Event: Nepal Earthquake
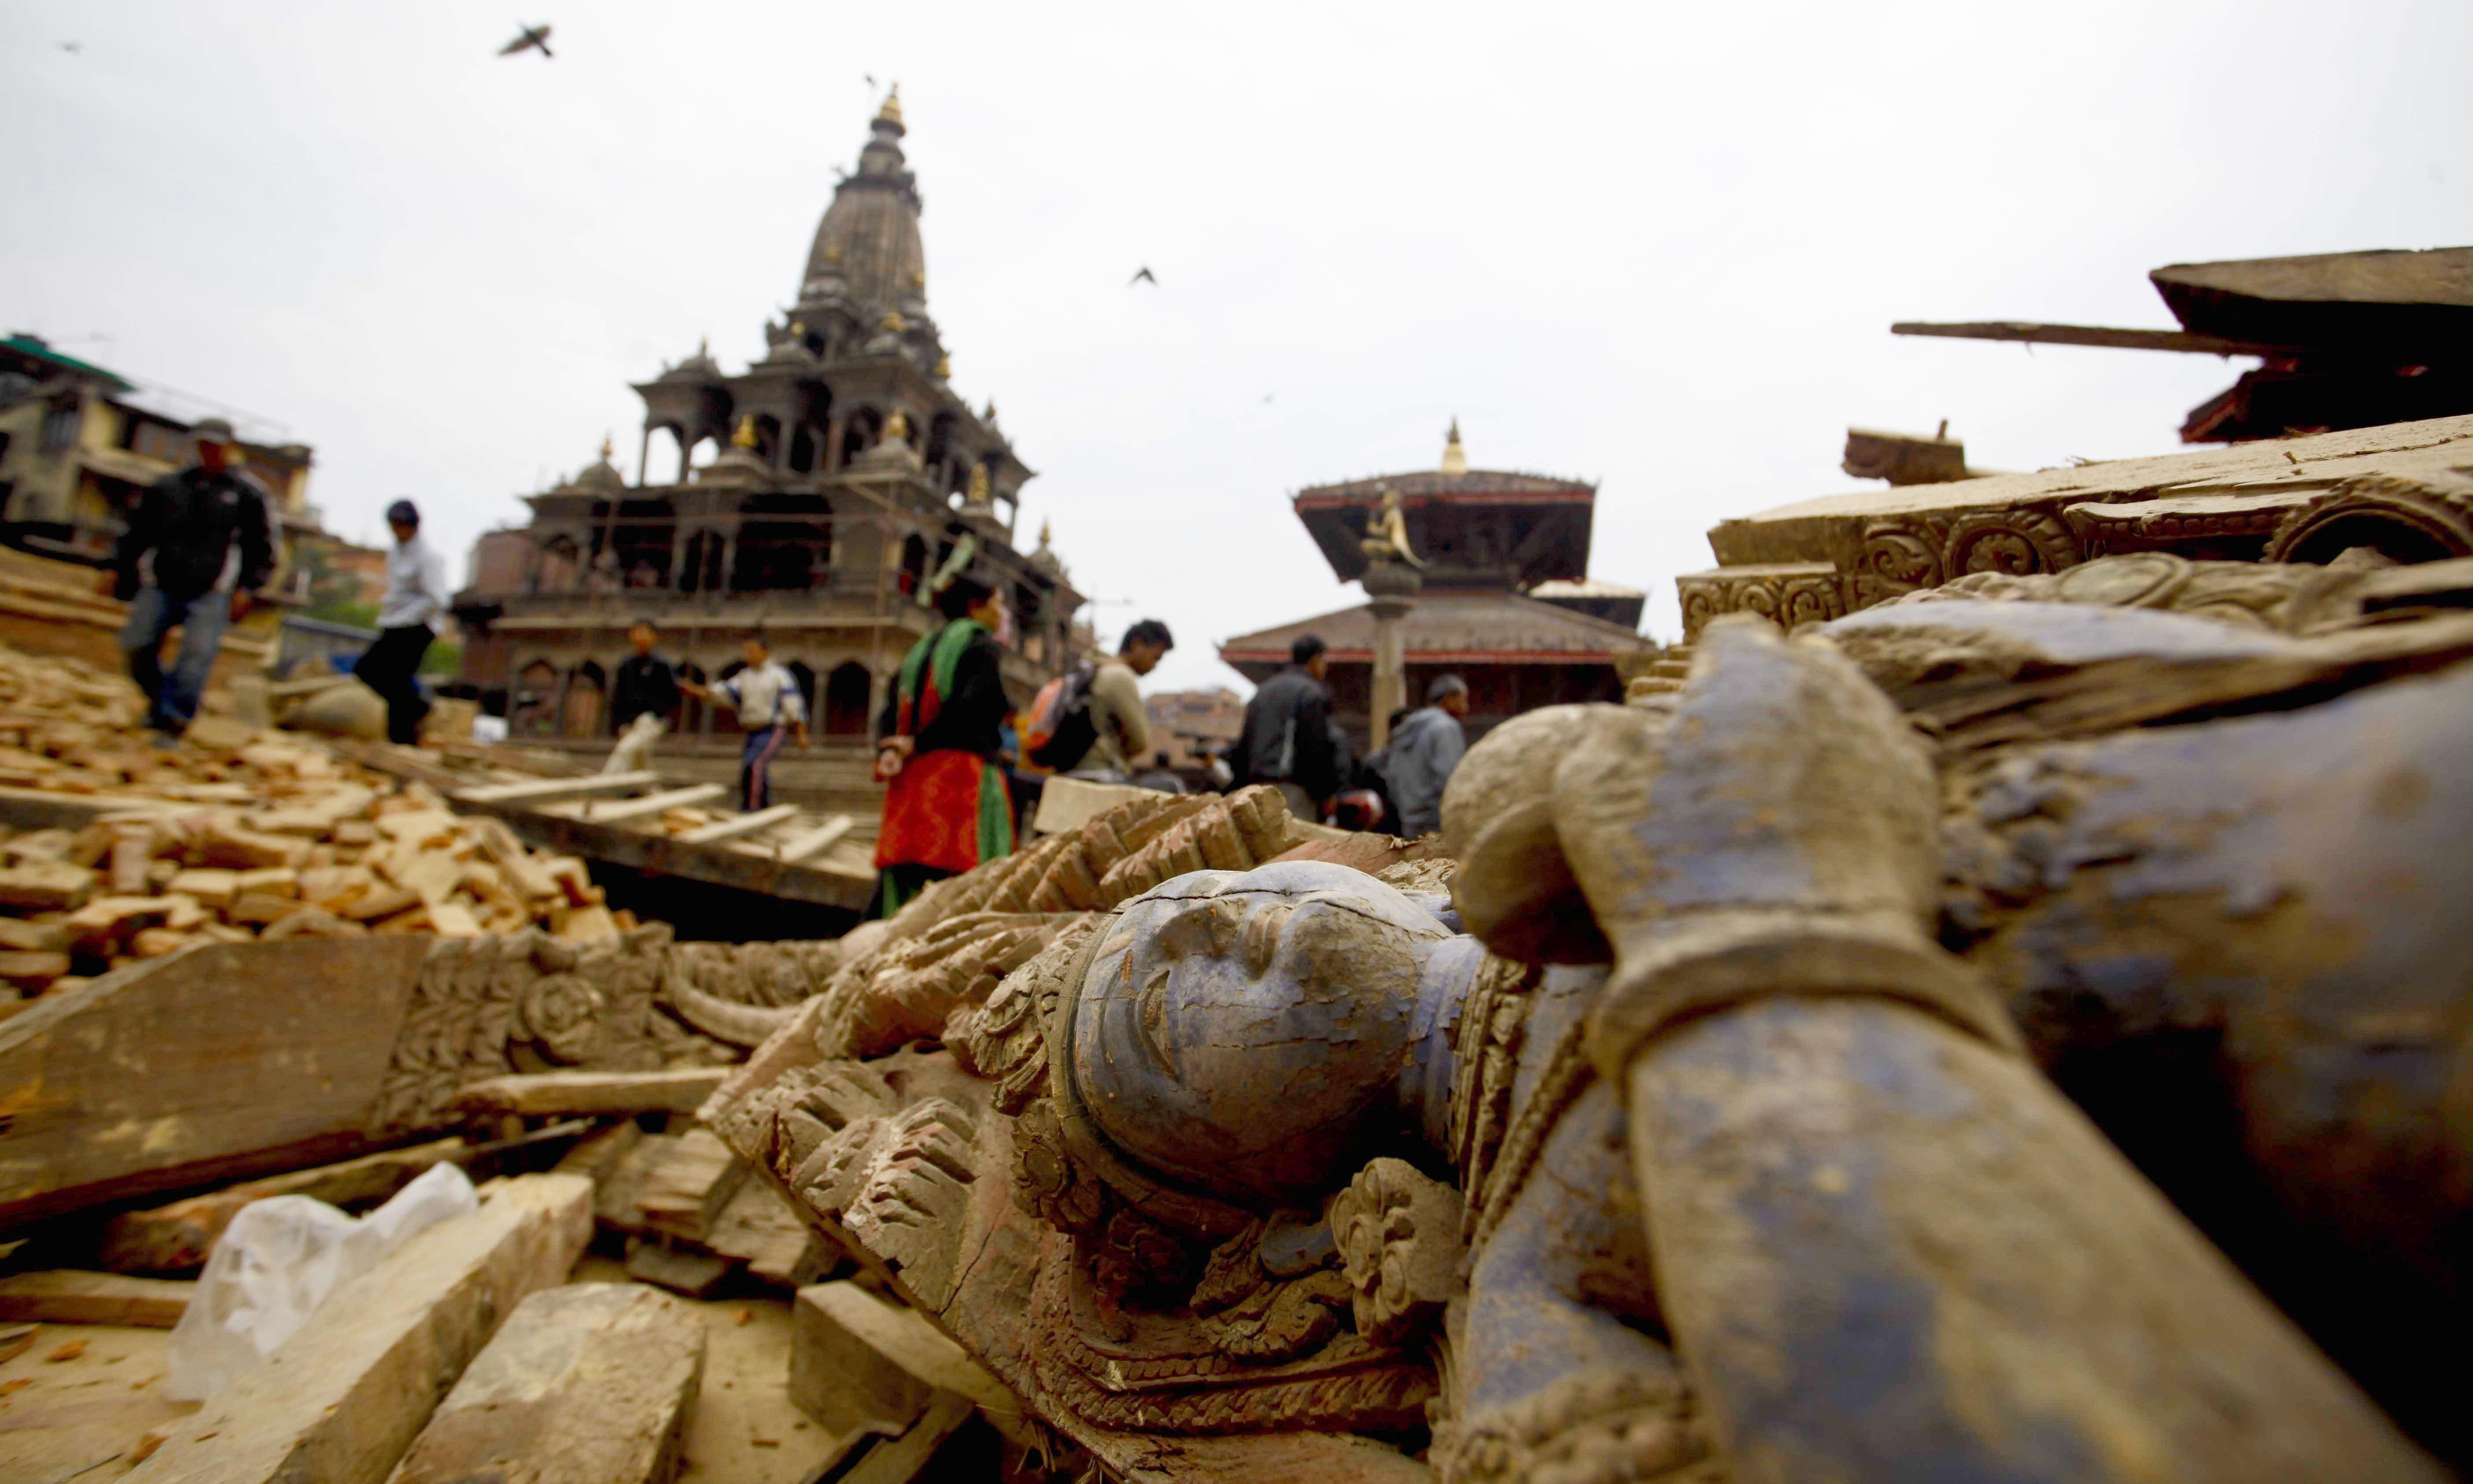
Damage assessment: damage